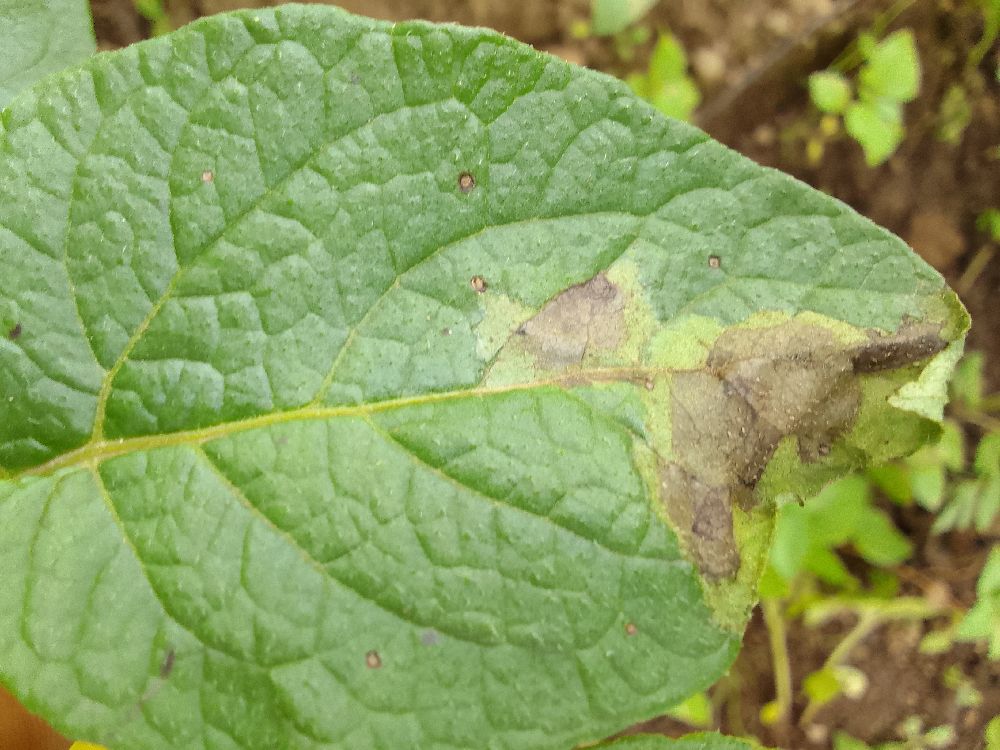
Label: Late blight